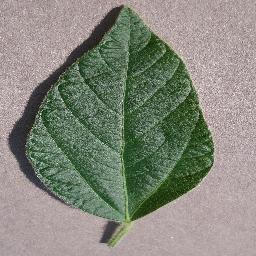
Label: Soybean___healthy